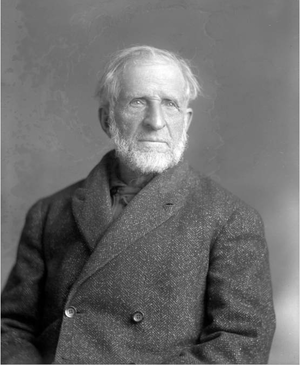
Joseph Alexander Cooper est un agriculteur américain, soldat, et fonctionnaire. Uniosniste du Sud, il combat pour l'armée de l'Union pendant la guerre de Sécession, commandant des unités à Mill Springs, Stones Rivier, Chickamauga, Franklin, Nashville, Bentonville, et lors des campagnes de Knoxville et d'Atlanta. Il atteint le grade de major général breveté au moment où il quitte le service au début de 1866.